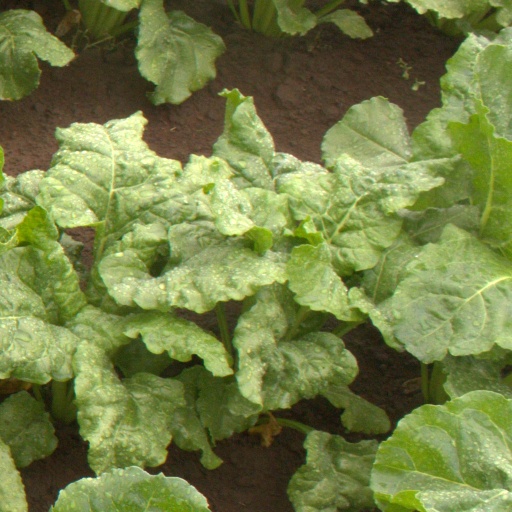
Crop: sugar beet